Dallas Public Library

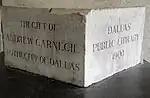
The cornerstone of the old Carnegie Library, which was demolished in 1954

In 1899, the idea to create a free public library in Dallas was conceived by the Dallas Federation of Women's Clubs, led by president Mrs. Henry (May Dickson) Exall. She helped raise US$11,000 from gifts from public school teachers, local businessmen, and Alfred Horatio Belo of "The Dallas Morning News".